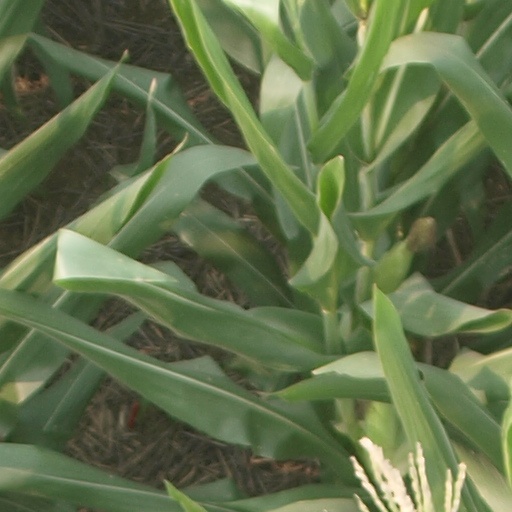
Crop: maize; corn